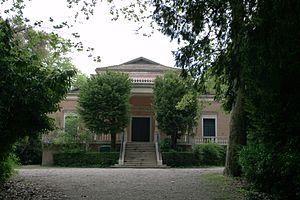
La Biennale de Venise est une fondation italienne qui organise différents événements : manifestation d'art contemporain, de danse, de musique, d'architecture et de cinéma dans Venise. Les lieux principaux sont les Giardini, l'Arsenal et le Lido et attribue des récompenses : un Lion d'or, pour chaque manifestation.